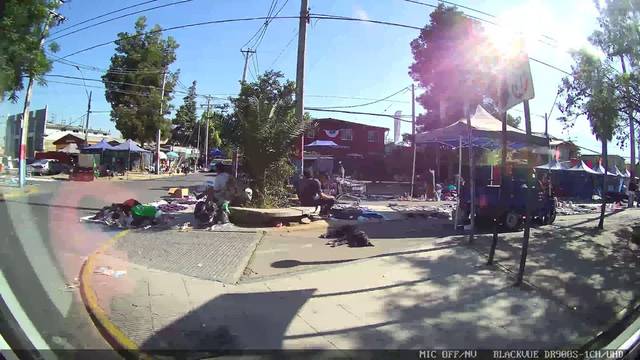
Region: Chile
Coordinates: -33.476, -70.576